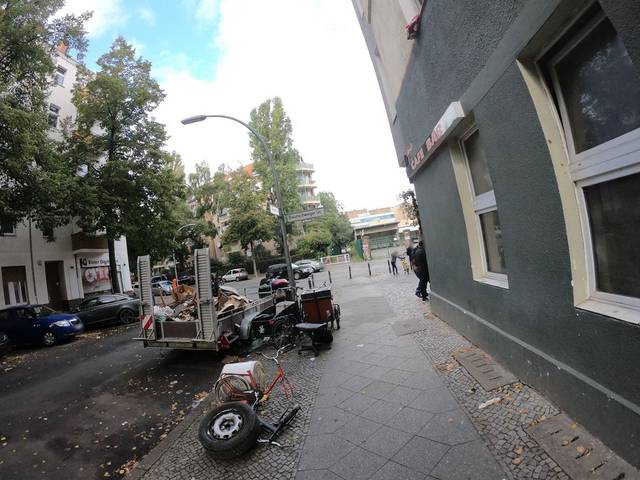
Region: Germany
Coordinates: 52.471, 13.45